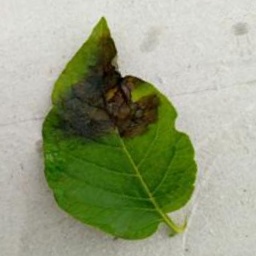
Etiqueta: Late Blight